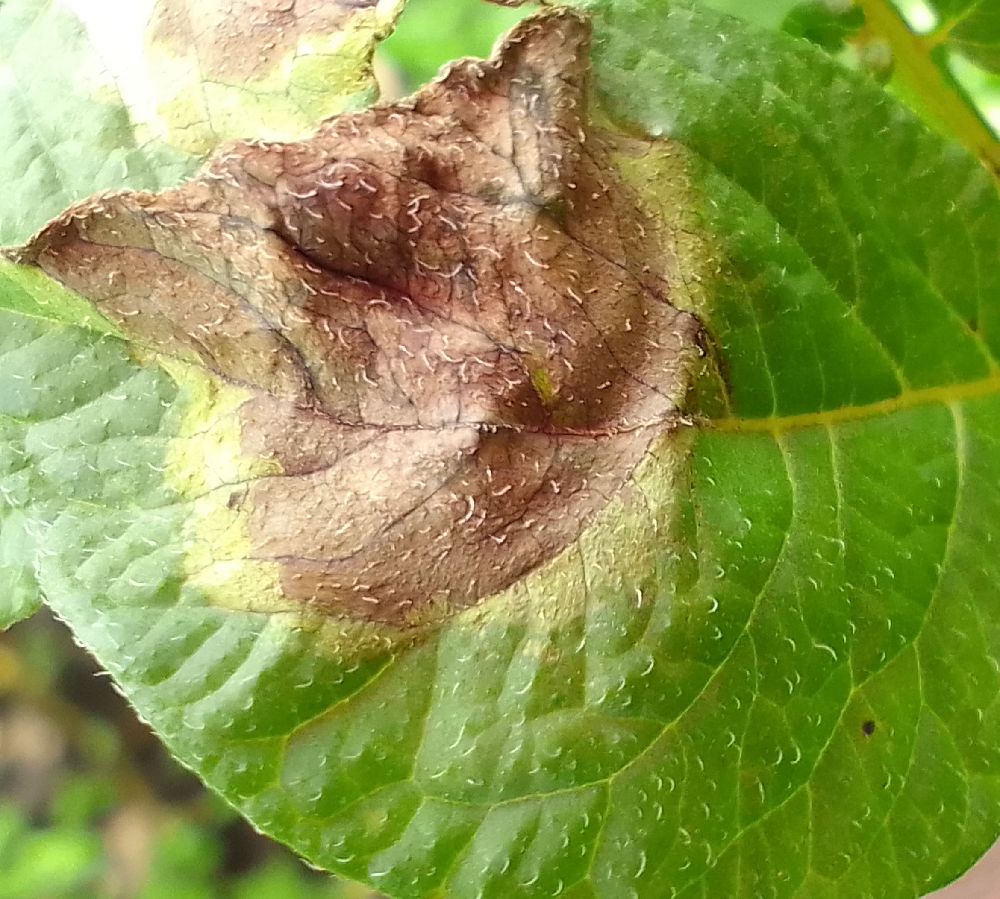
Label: Late blight